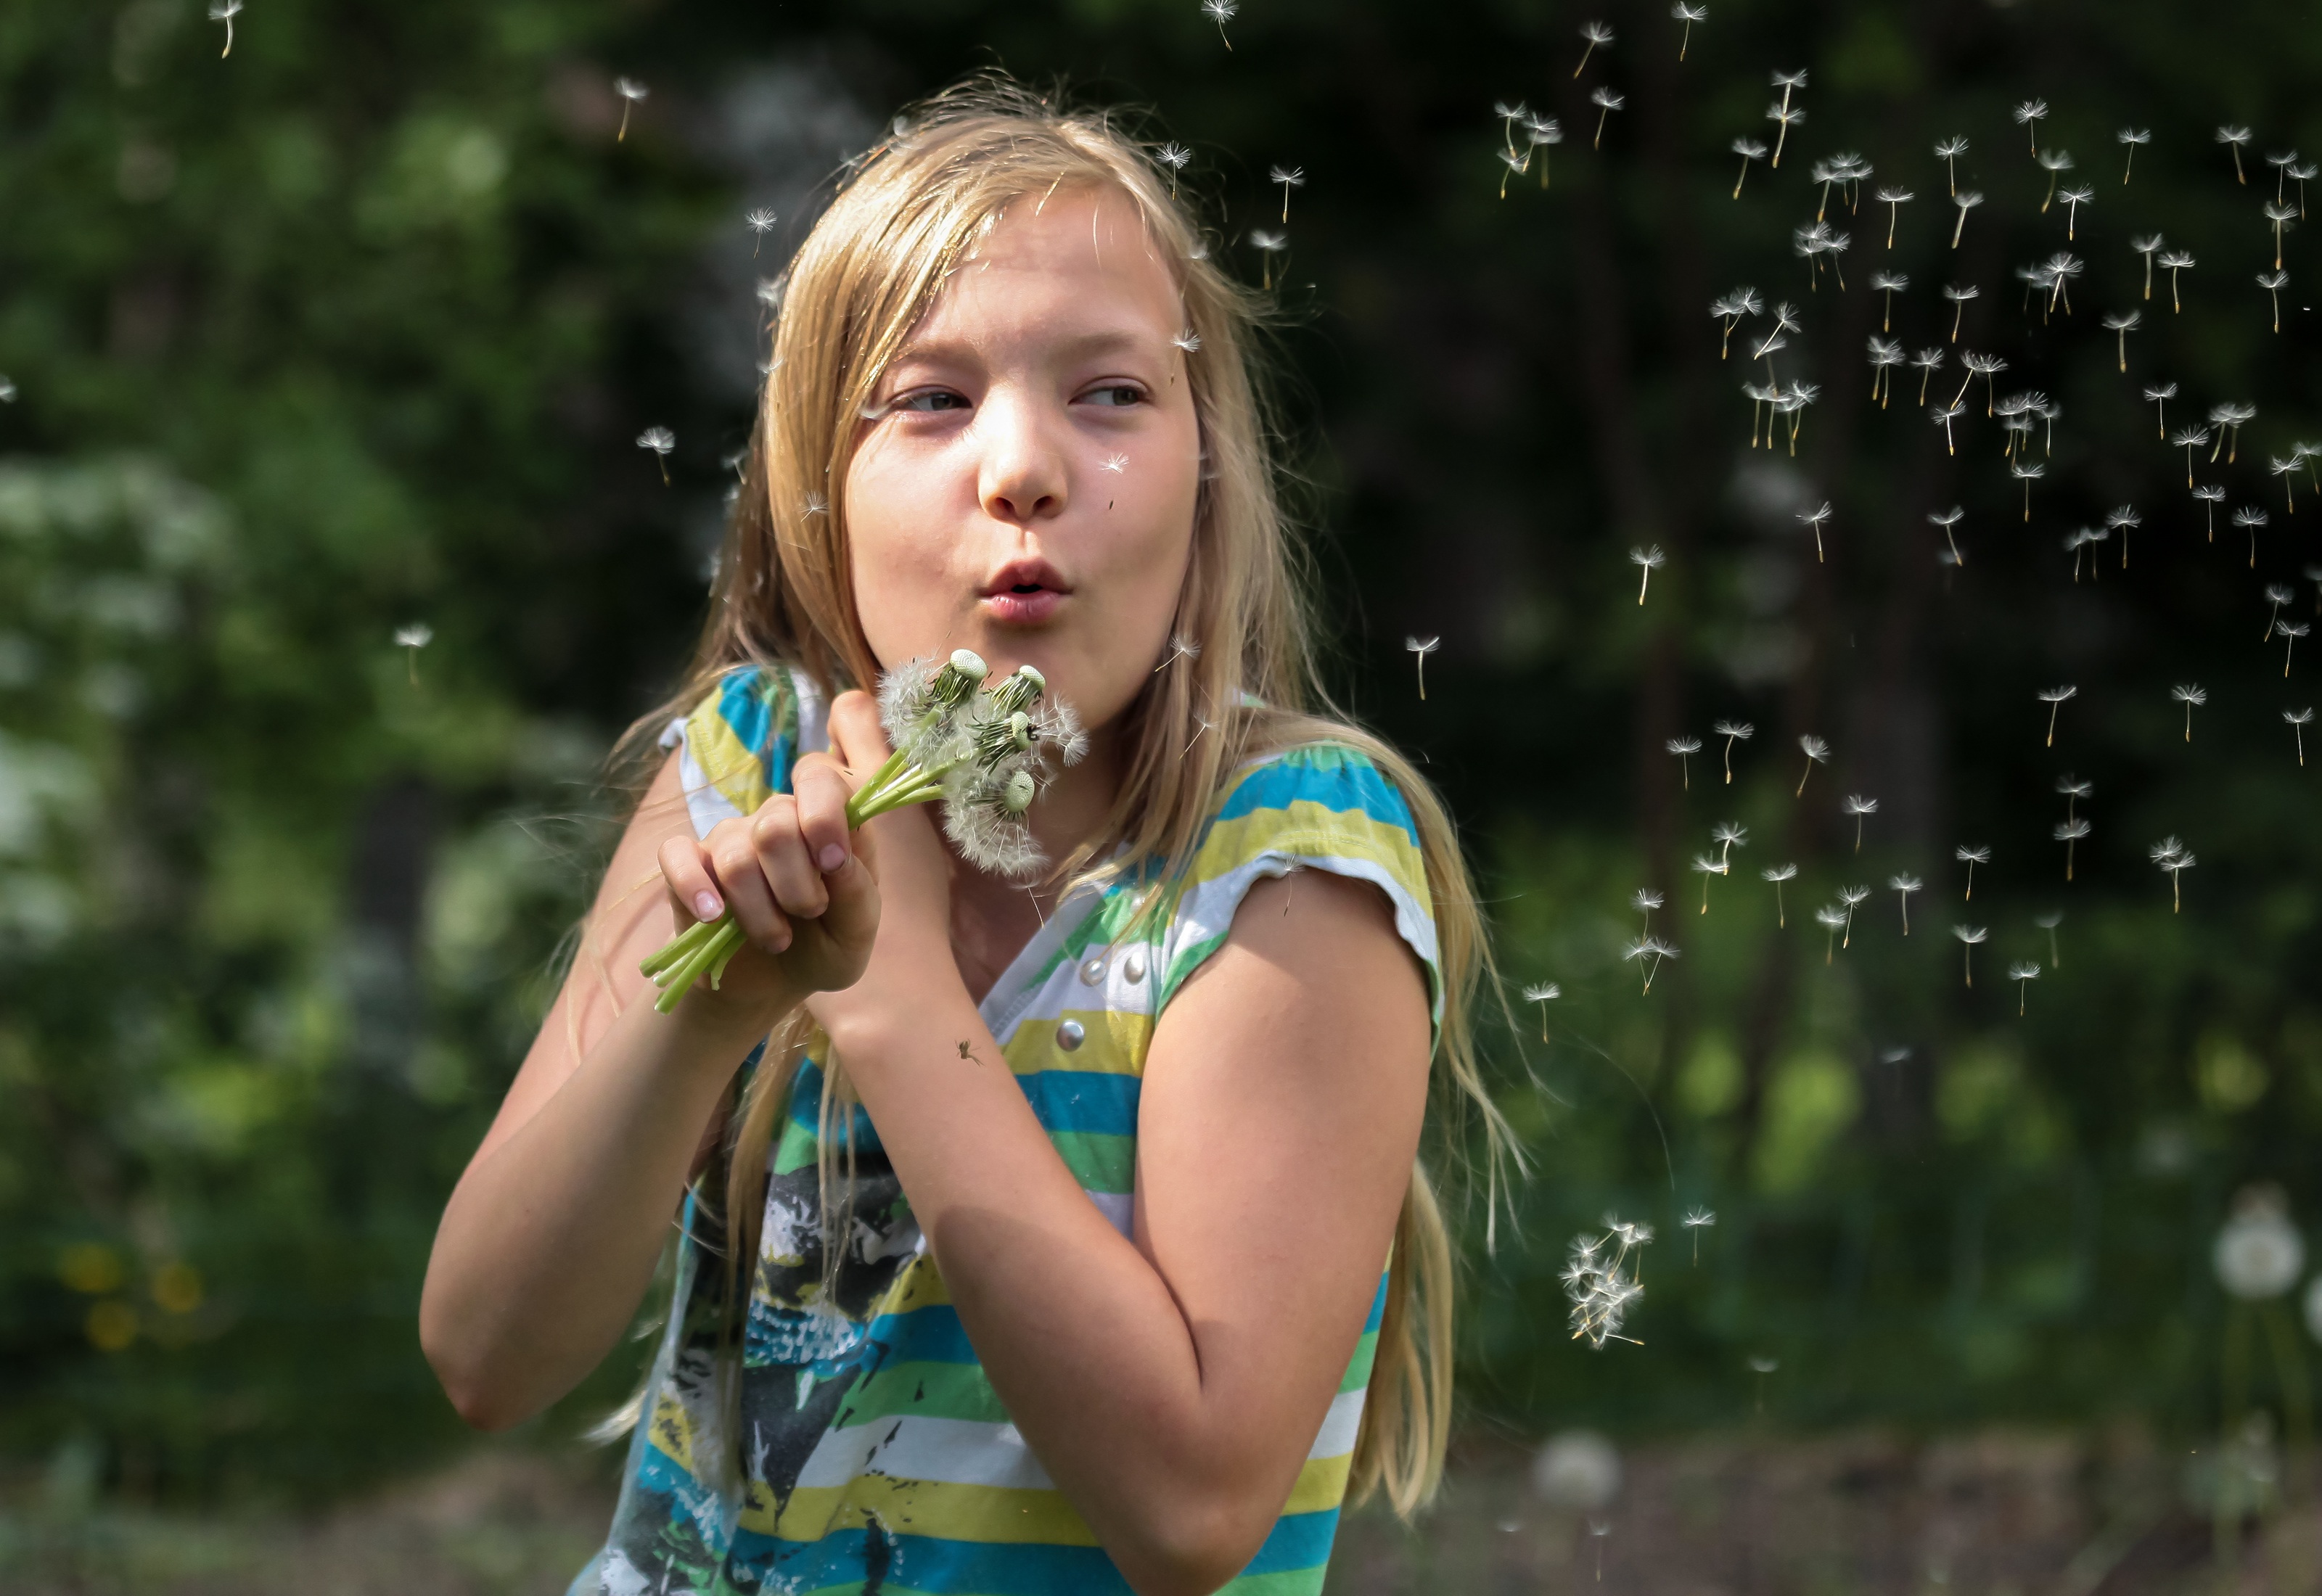
person, girl, hair, dandelion, model, hairstyle, beauty, blond, blow, abdomen, photo shoot, portrait photography